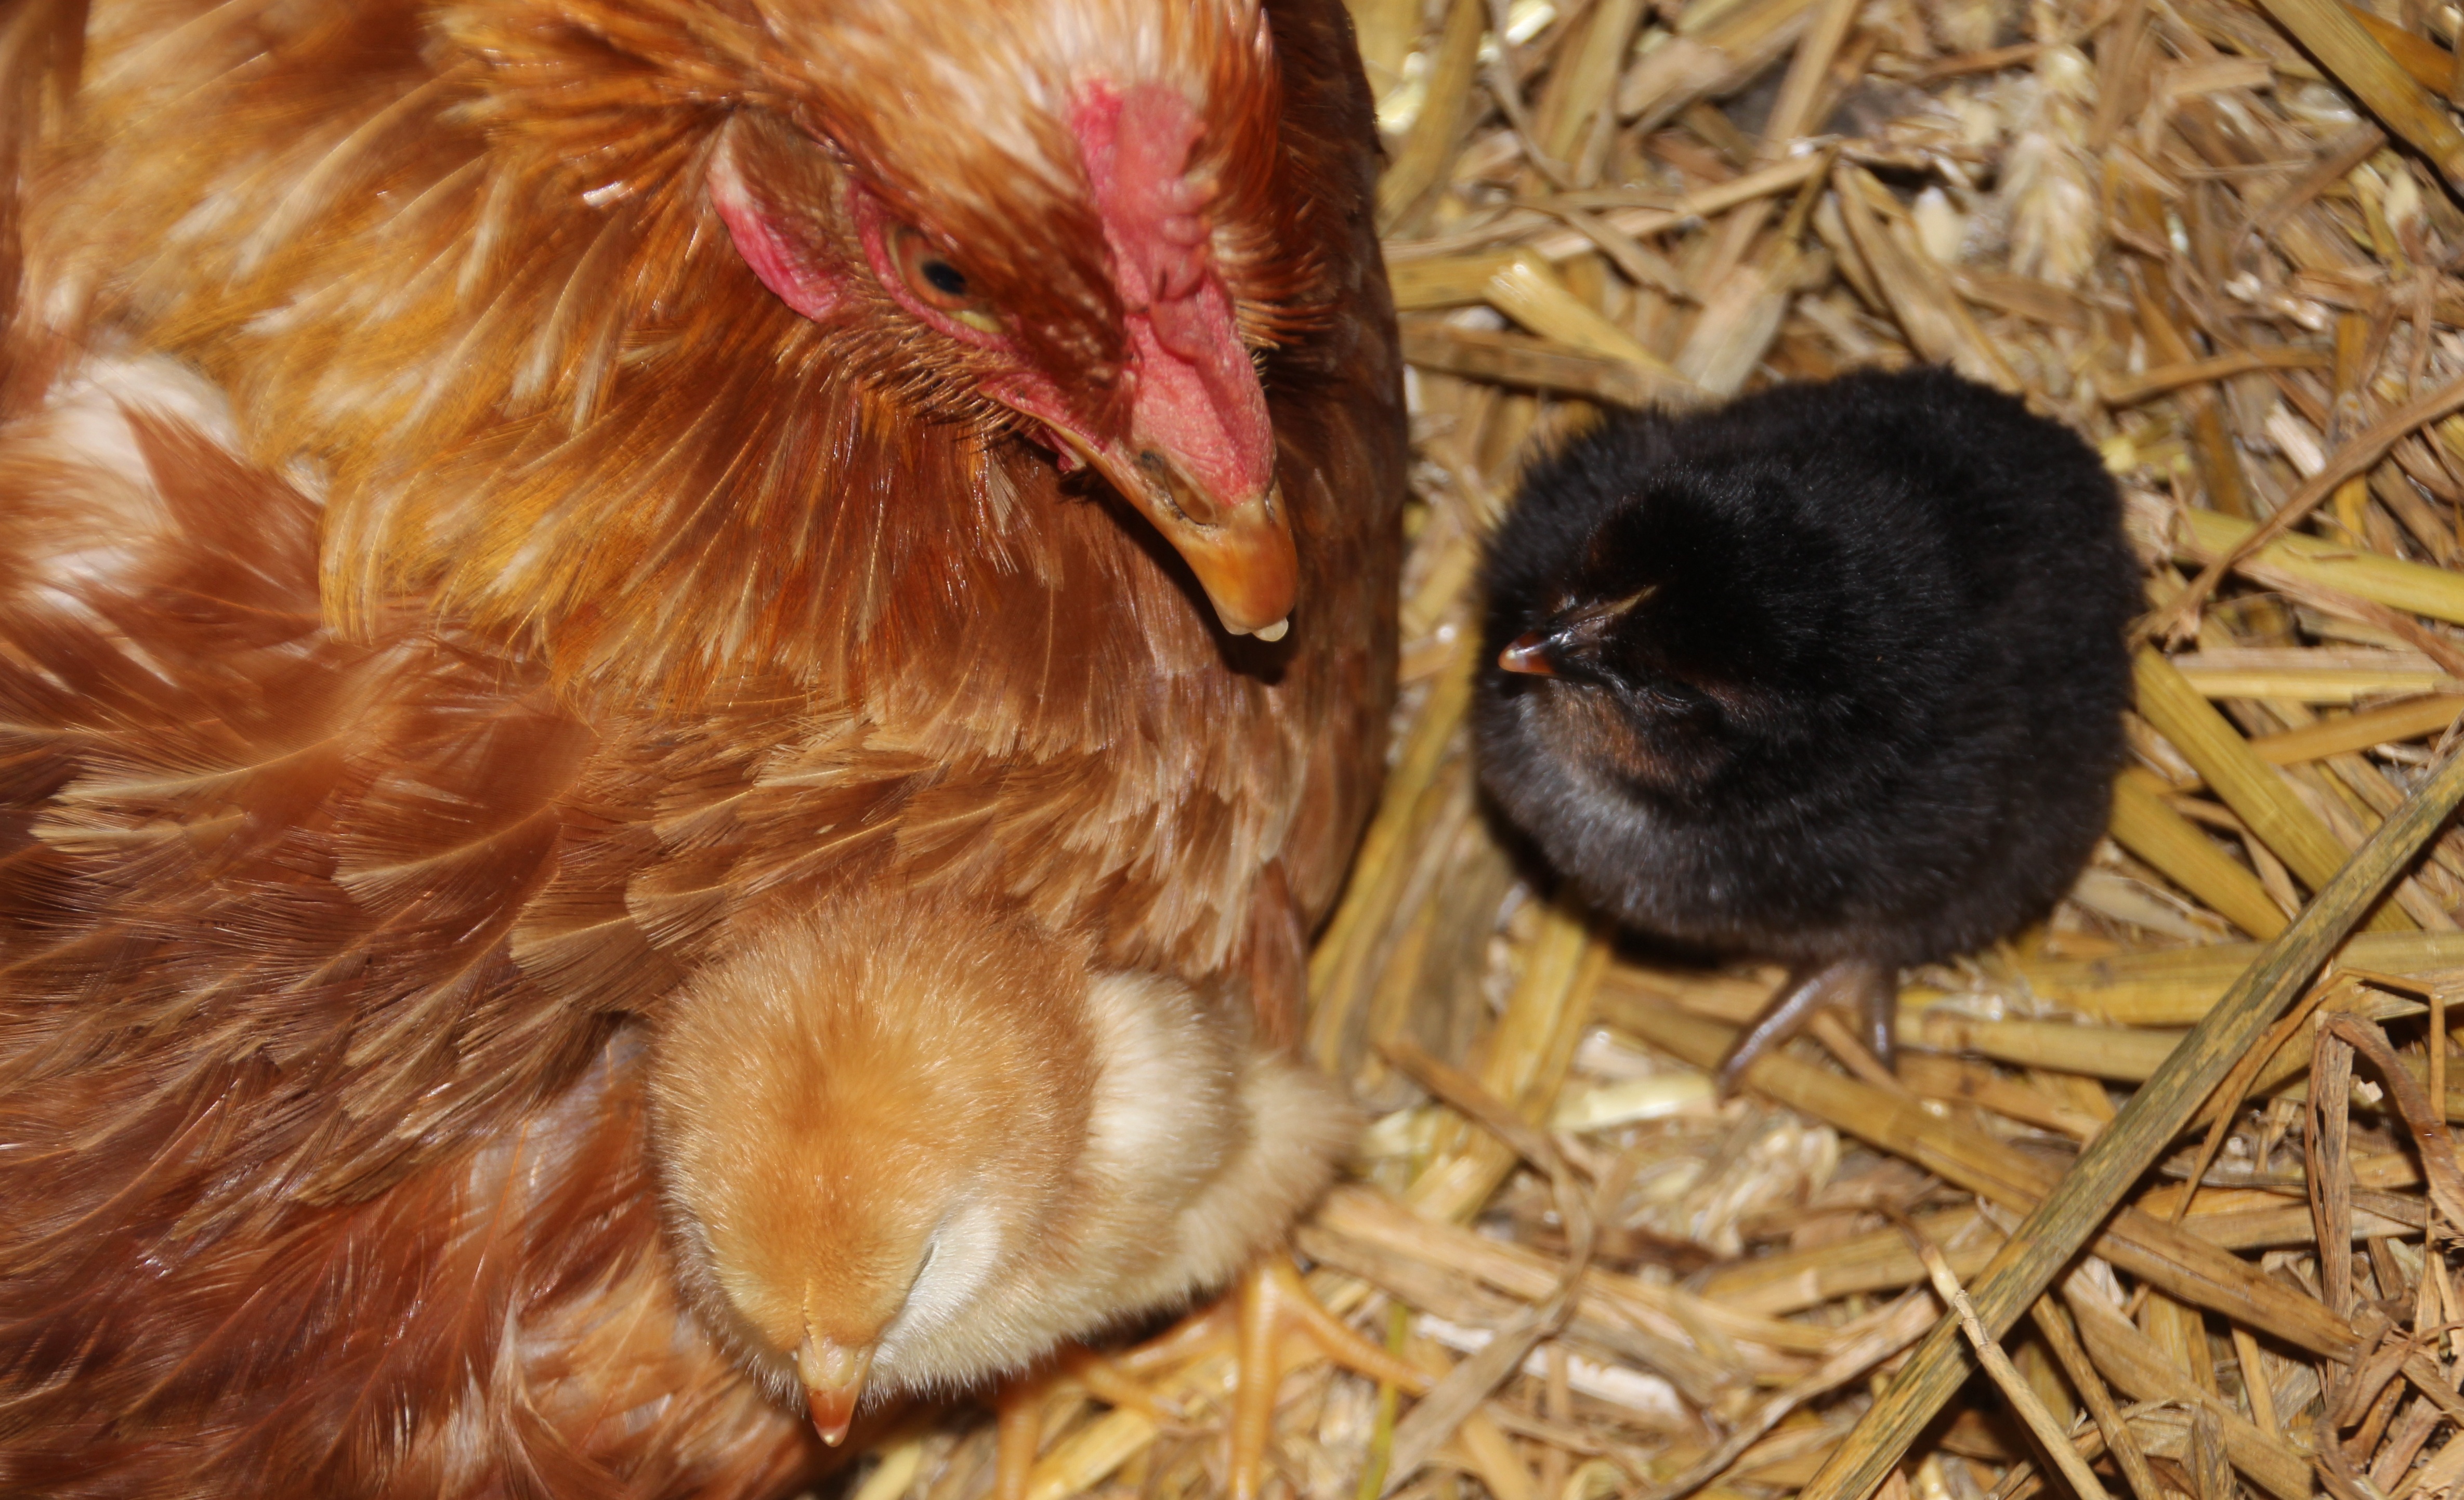
bird, animal, cute, beak, chicken, fauna, poultry, galliformes, tiny, vertebrate, soft, chicks, phasianidae, mother hen